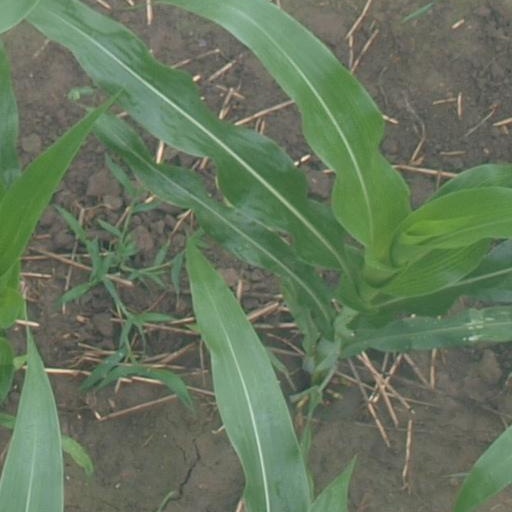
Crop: maize; corn